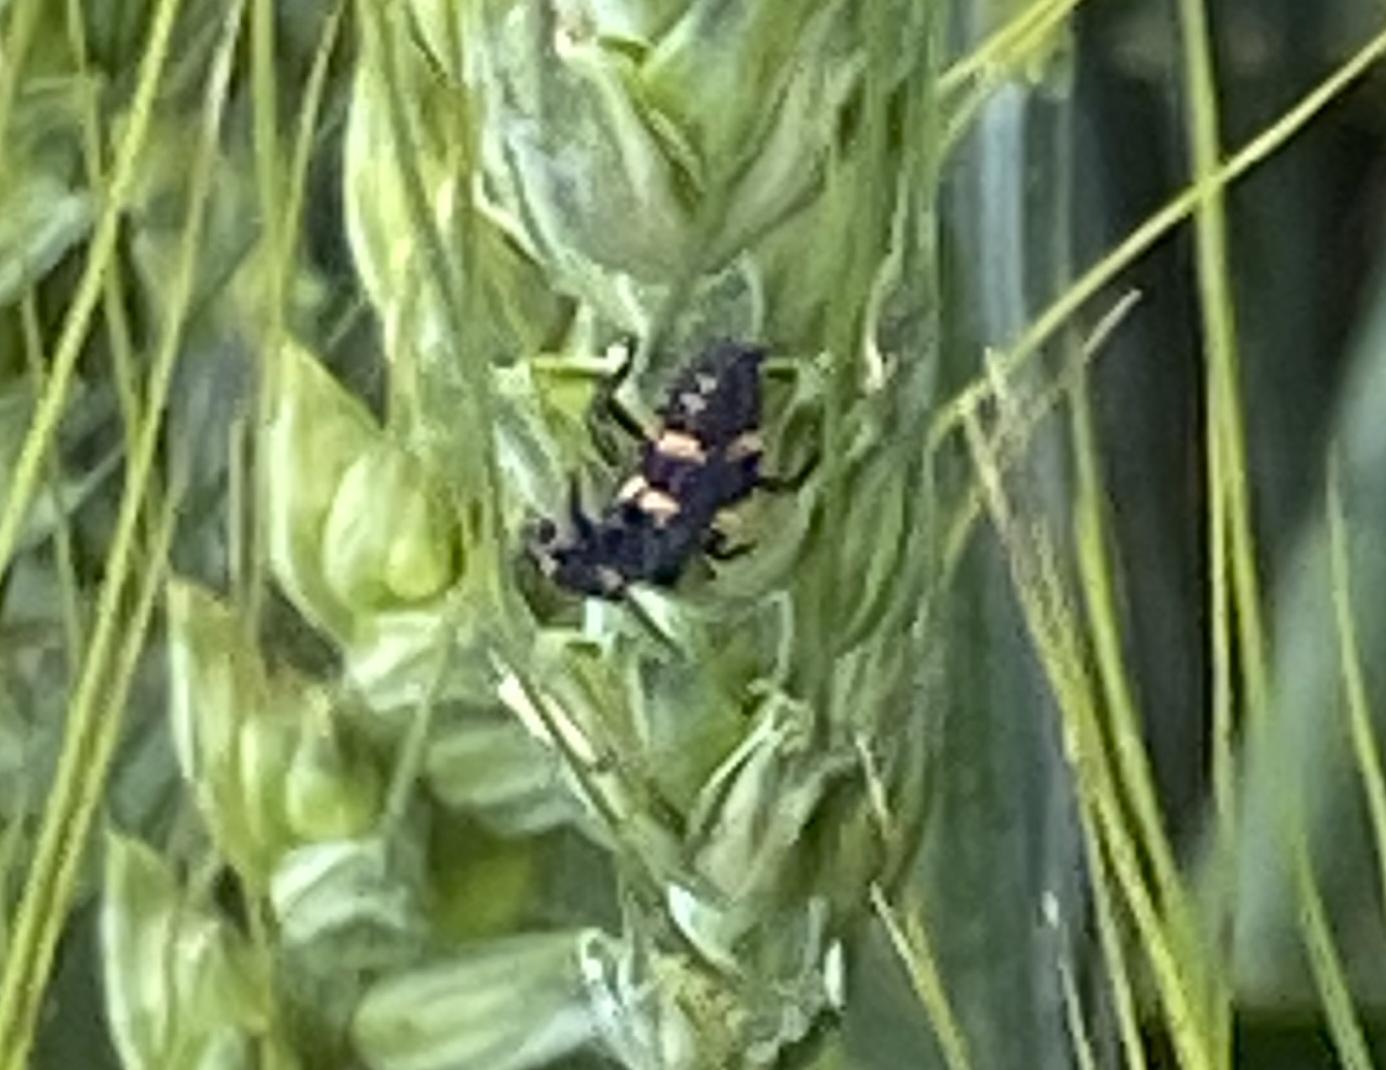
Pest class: predators